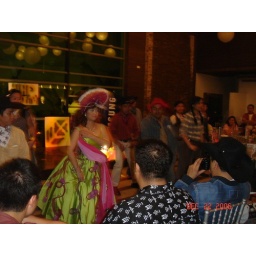
Ems in green apple gown